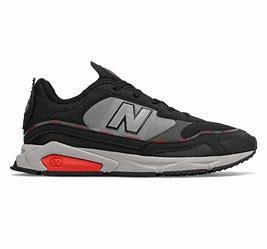
Brand: New
Model: Balance New Balance X Racer